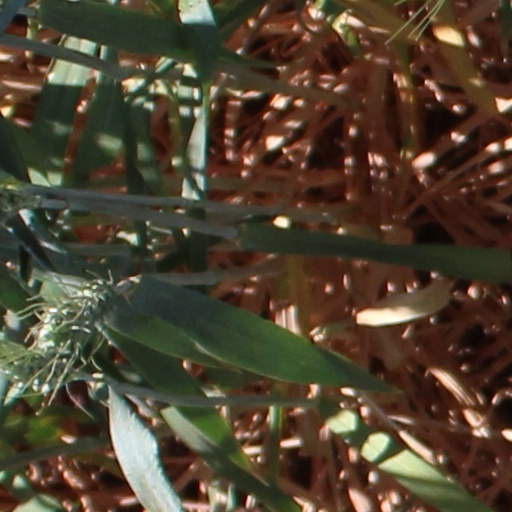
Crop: wheat